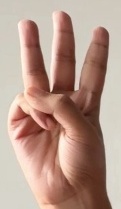
ASL sign: 6